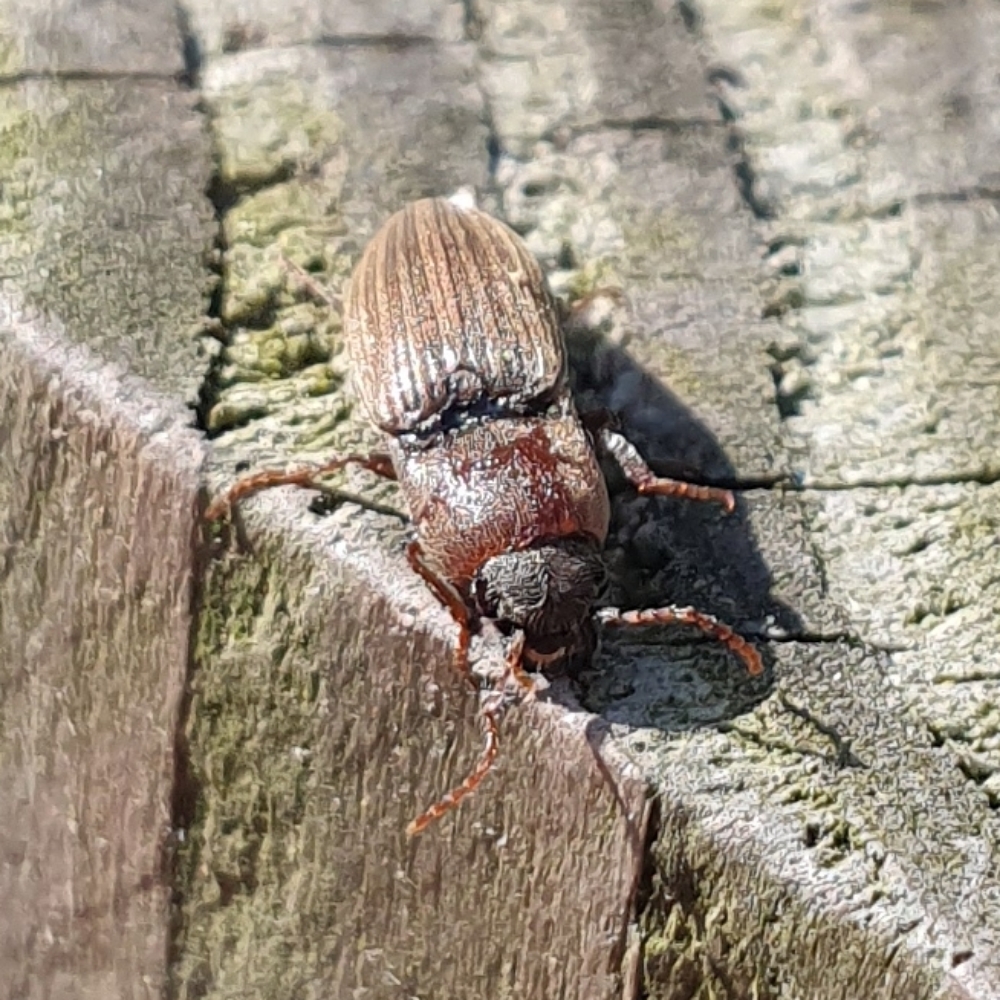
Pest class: clickbeetles_wireworms